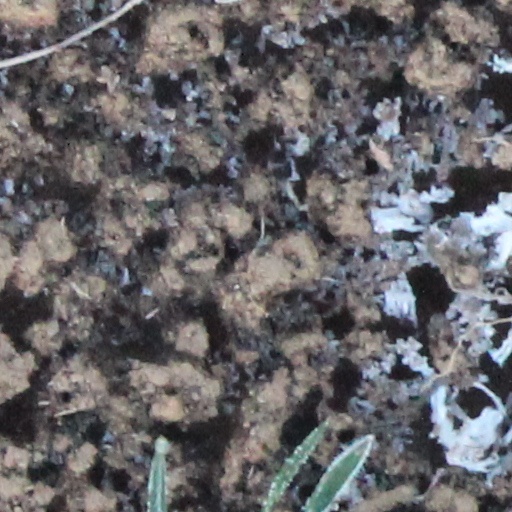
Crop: wheat